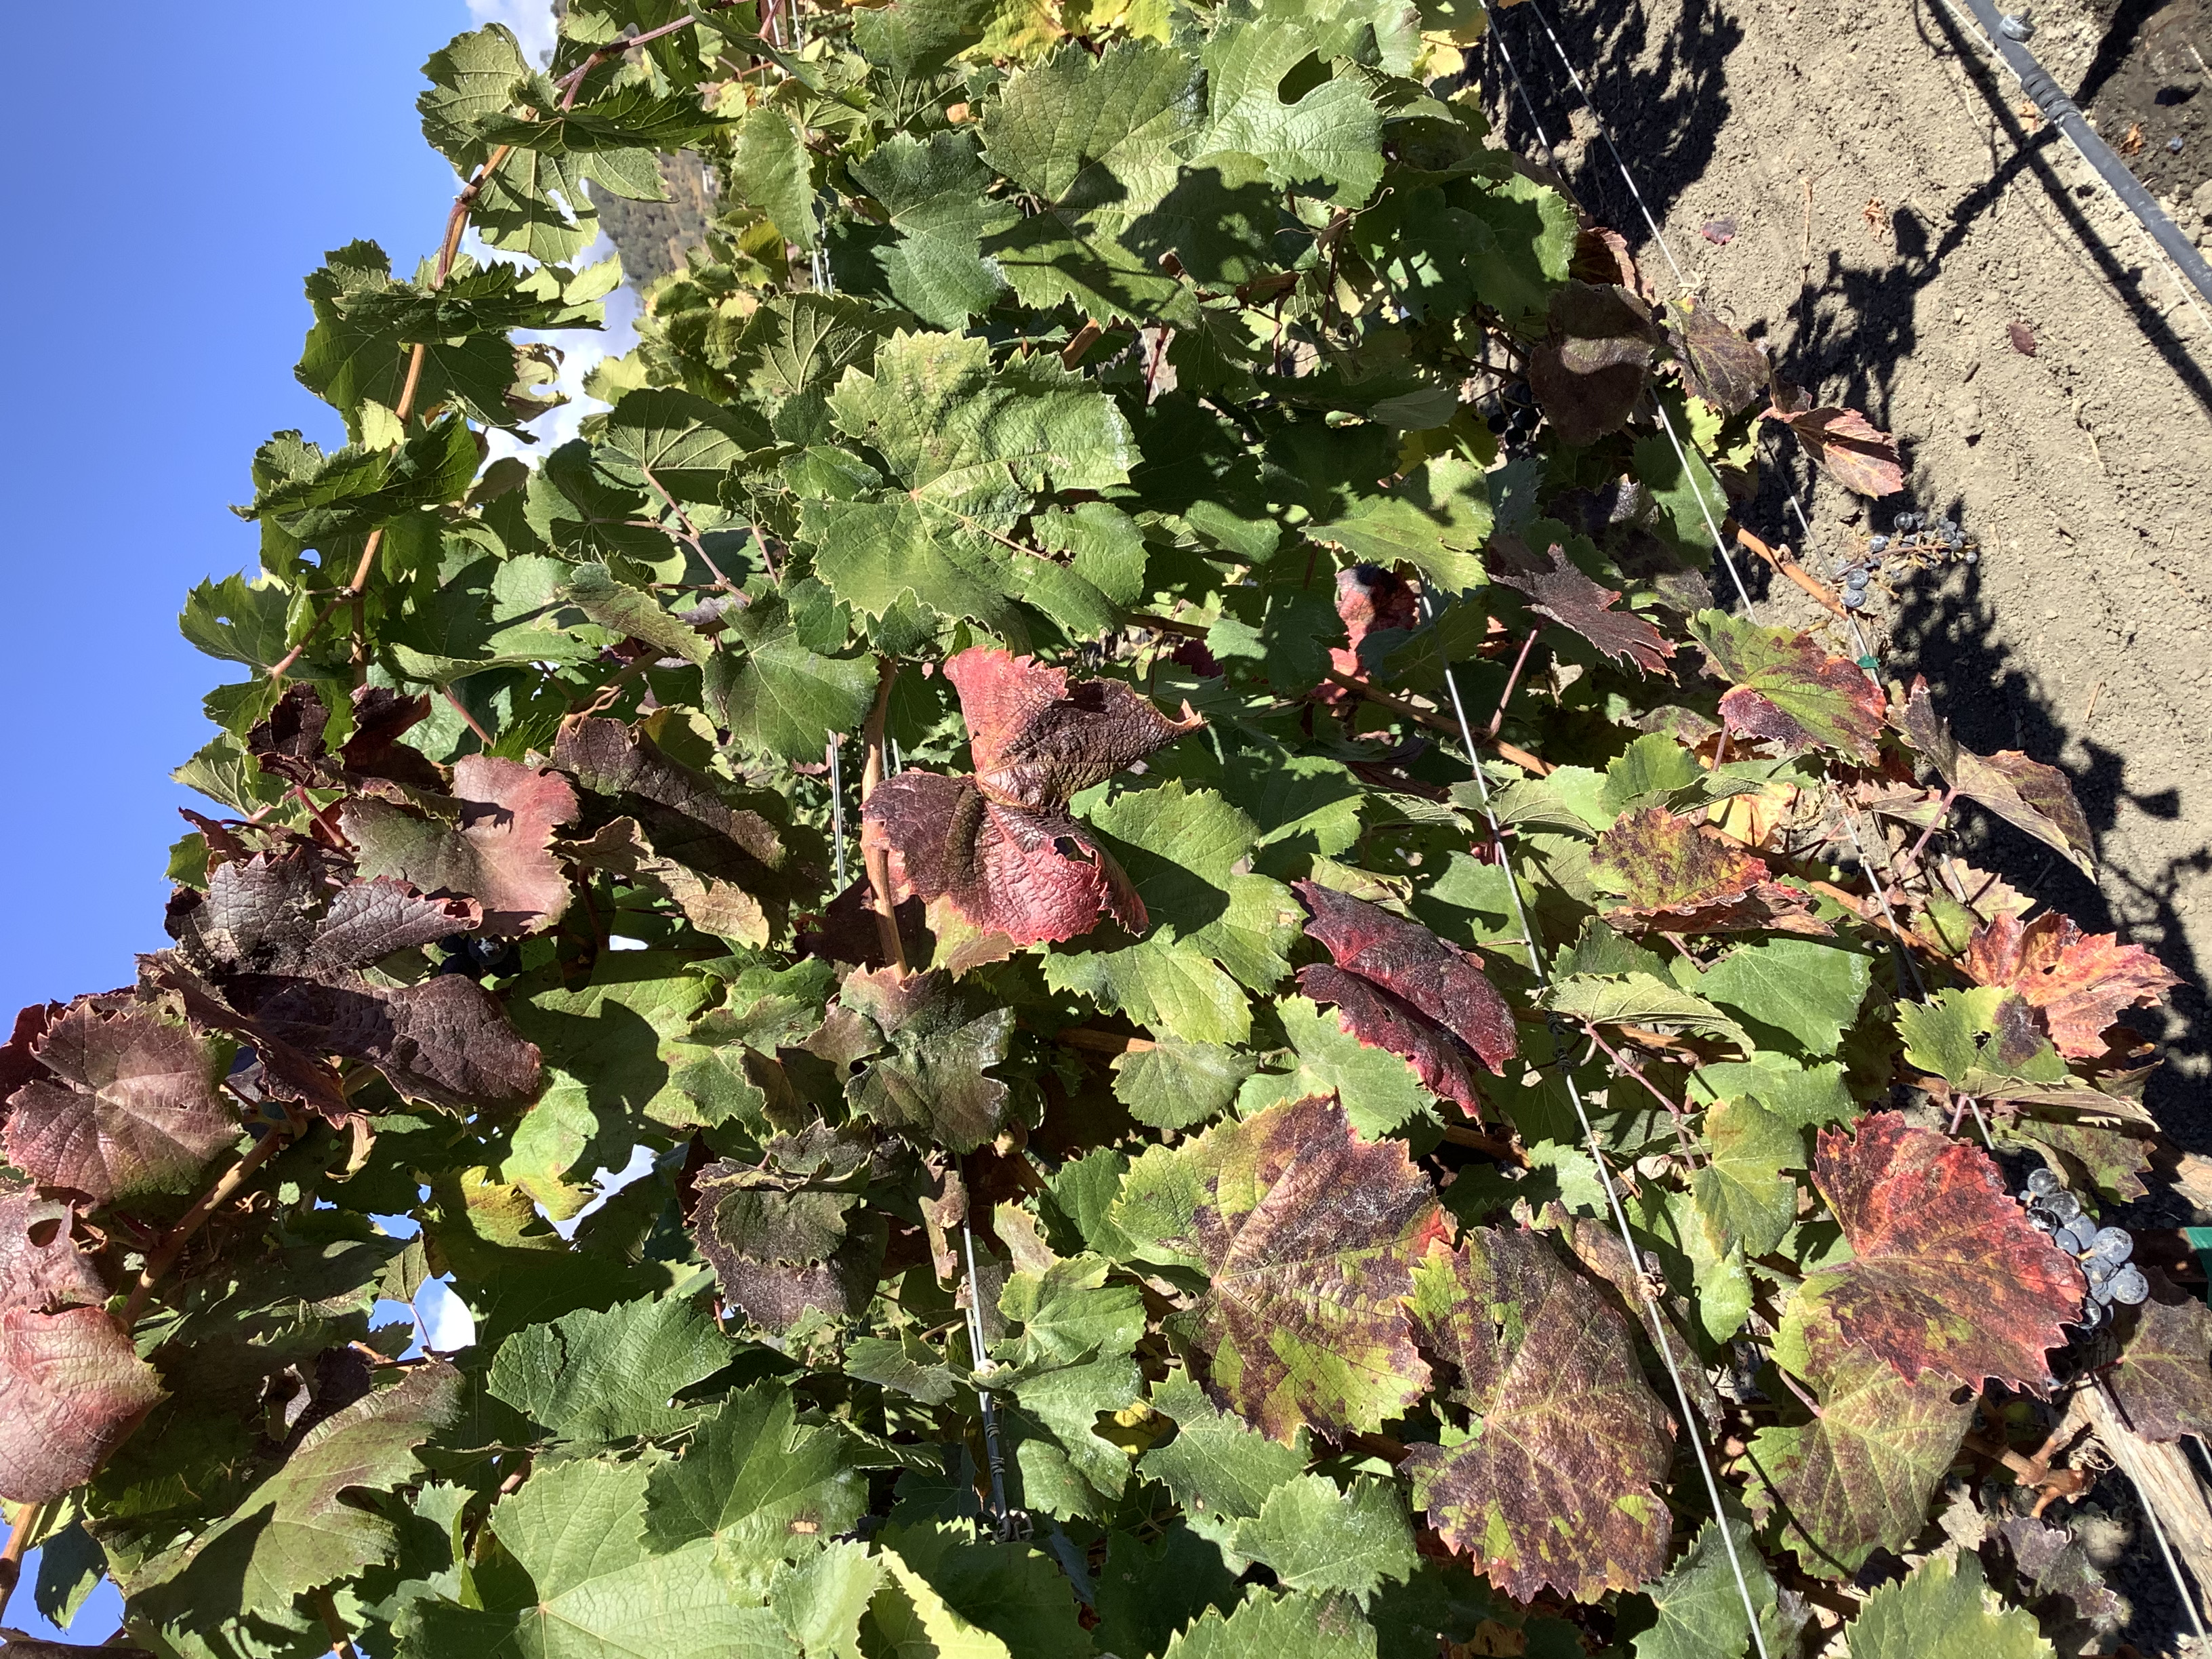
Label: Red Blotch